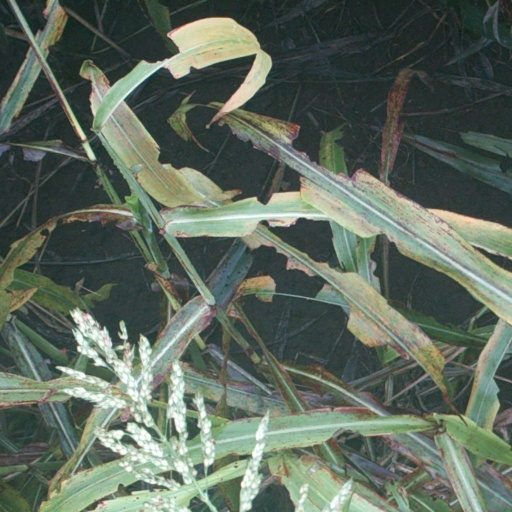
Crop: sorghum